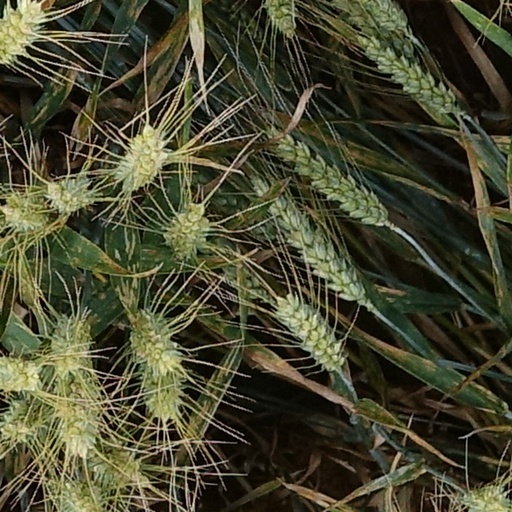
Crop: wheat